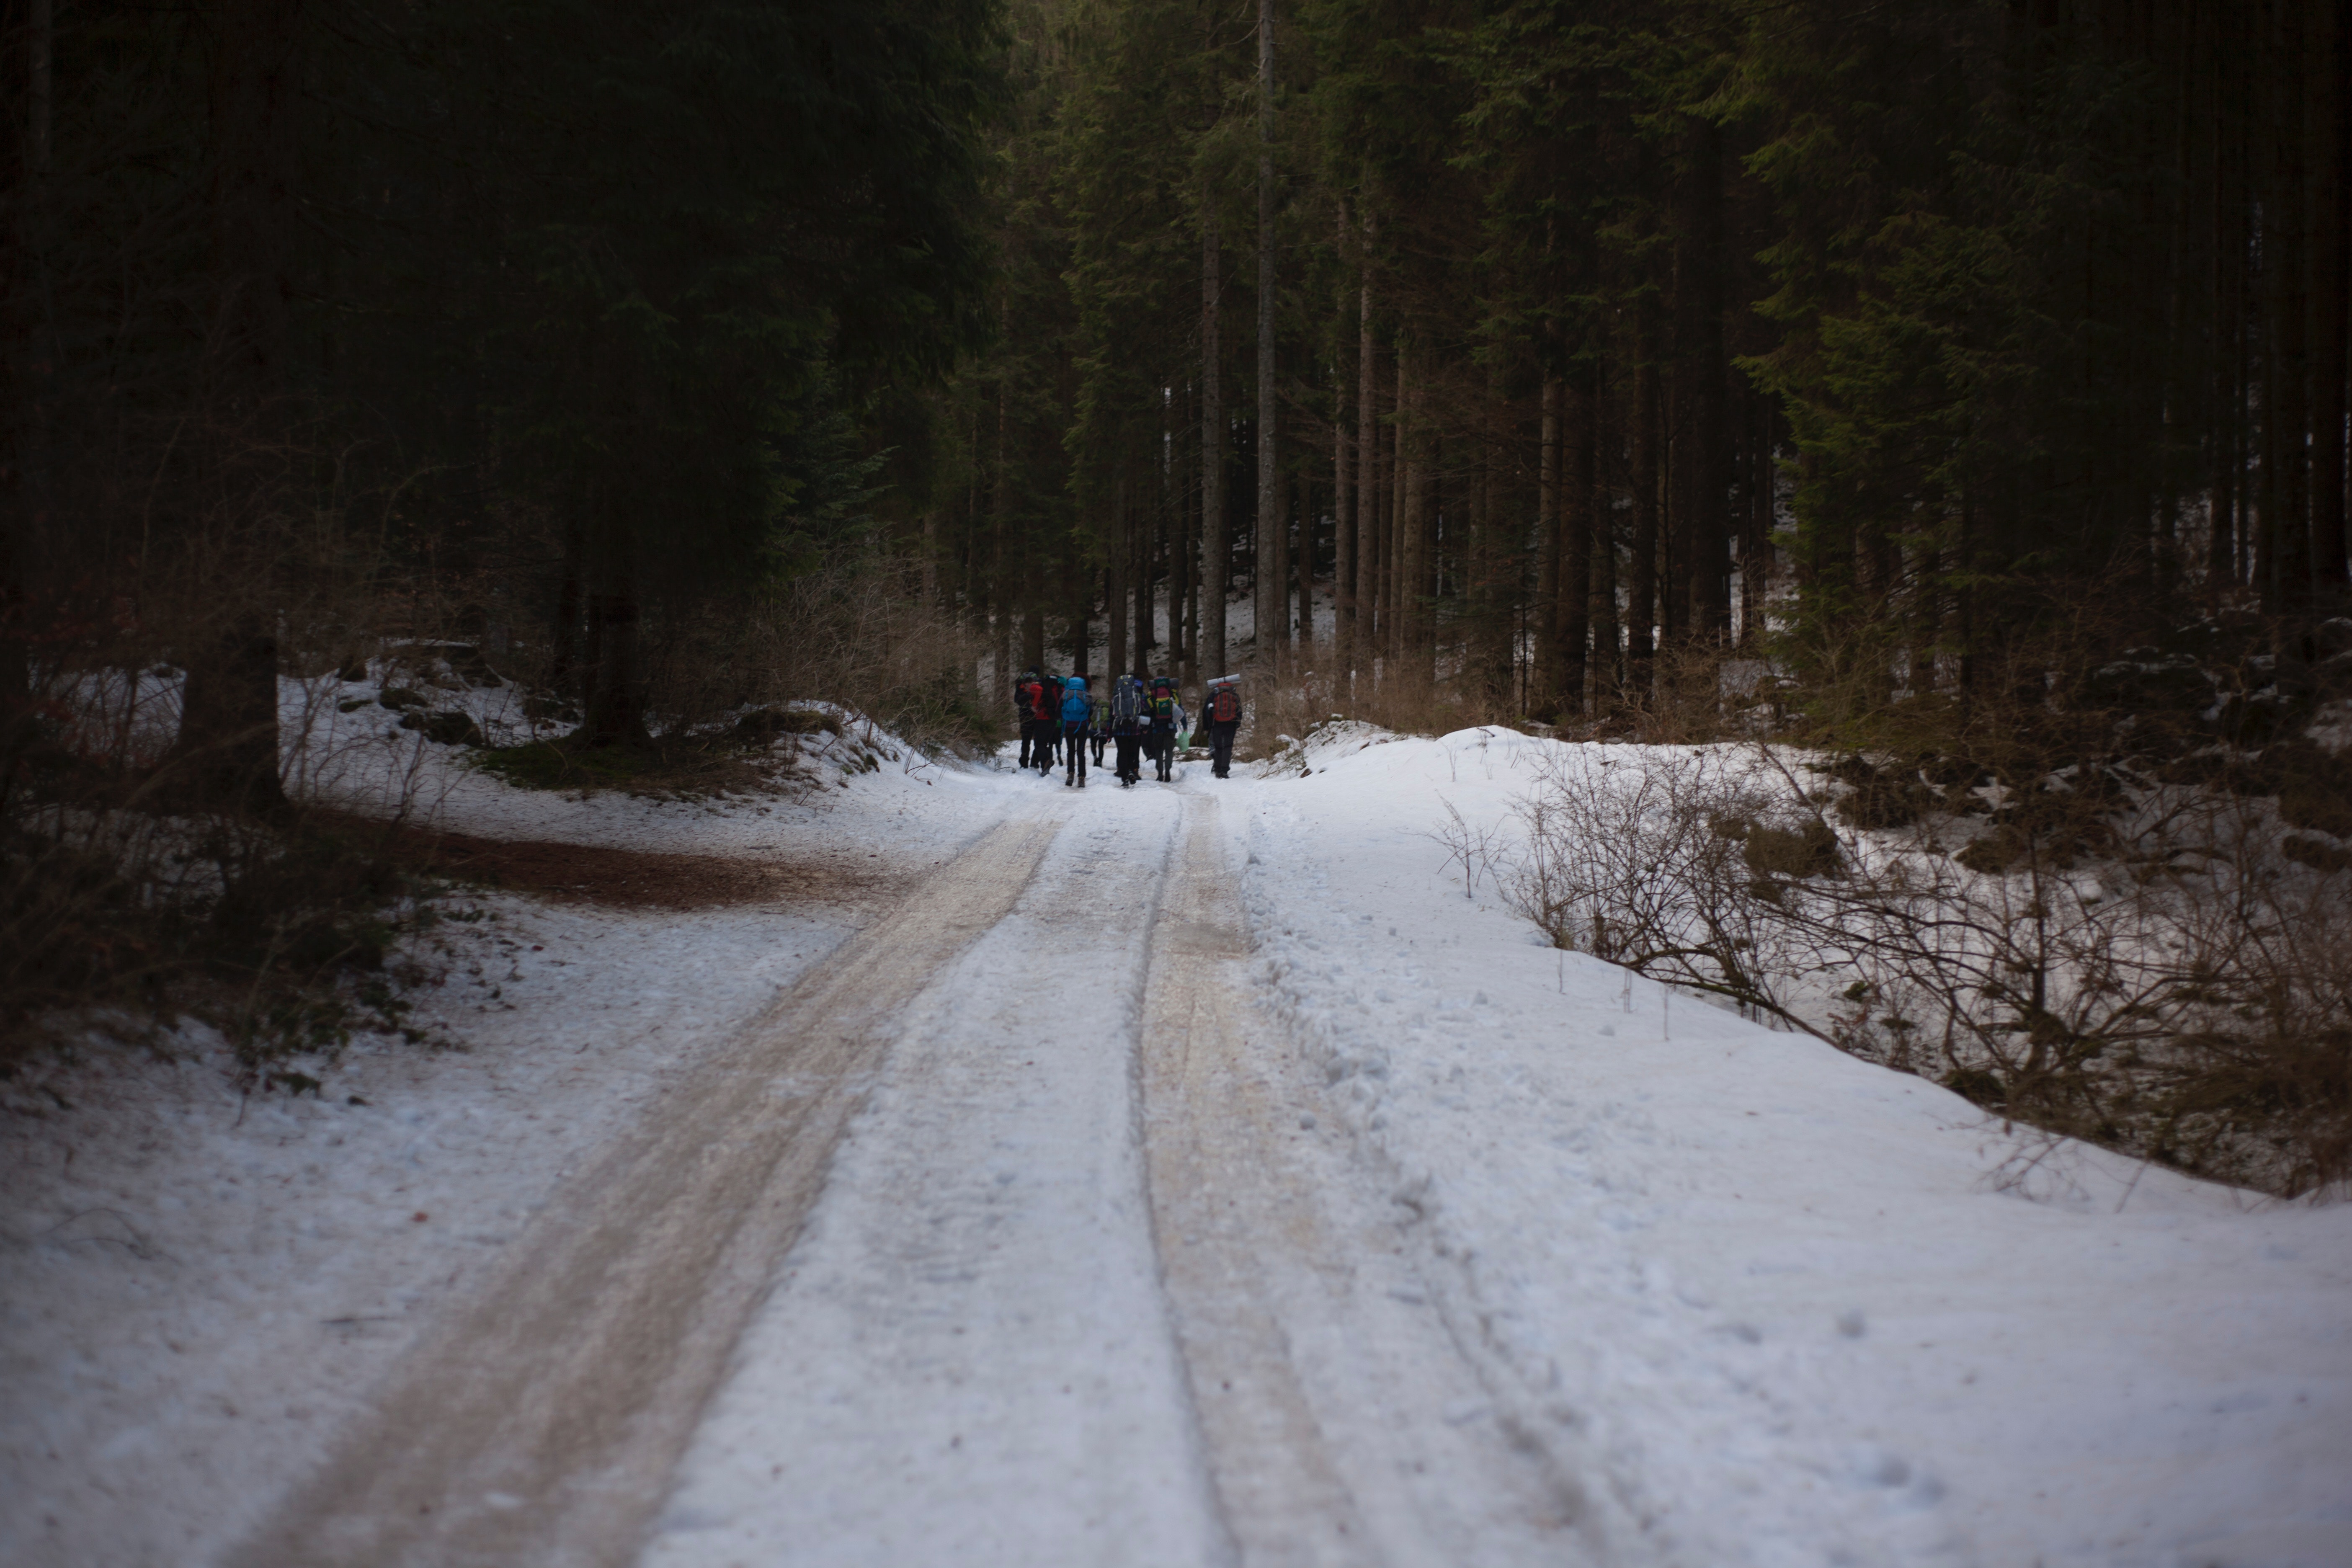
snow, winter, freezing, tree, road, thoroughfare, geological phenomenon, forest, trail, winter storm, frost, plant, path, ice, woodland